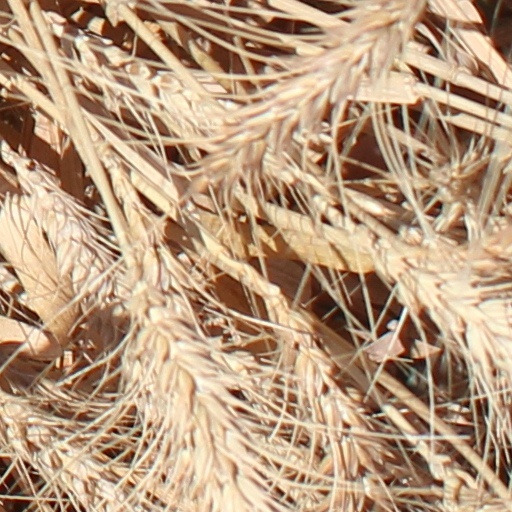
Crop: wheat